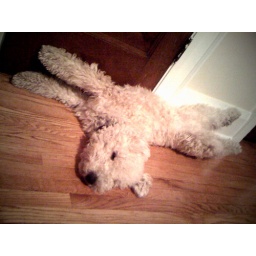
Bradley makes himself right at home in my office